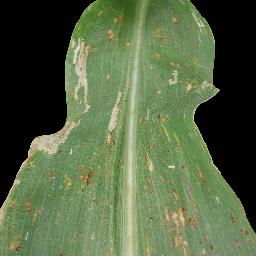
Label: Corn___Common_rust